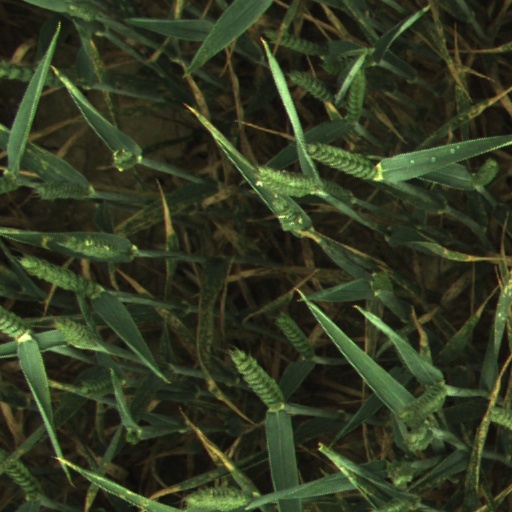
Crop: wheat